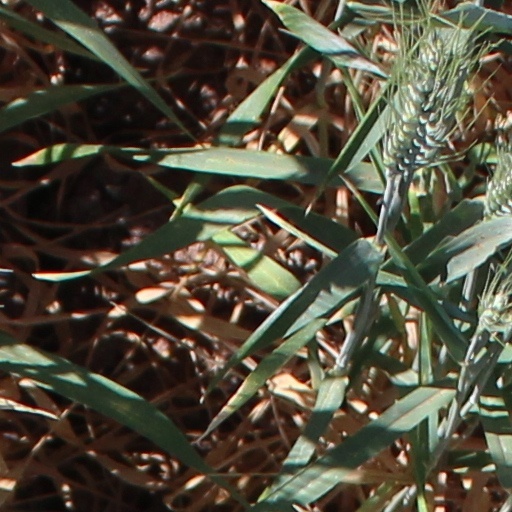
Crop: wheat